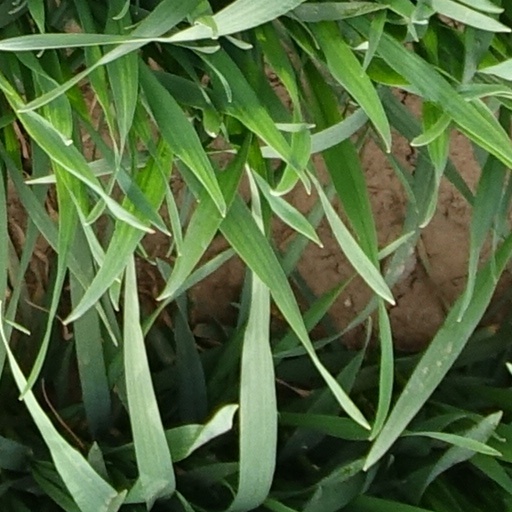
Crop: wheat